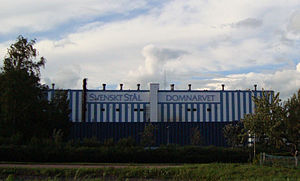
SSAB / Historie
SSAB Domnarvet
SSAB AB, tidligere Svenskt Stål AB, er en svensk stålkoncern, som i dag er Nordens største producent af handelsstål.